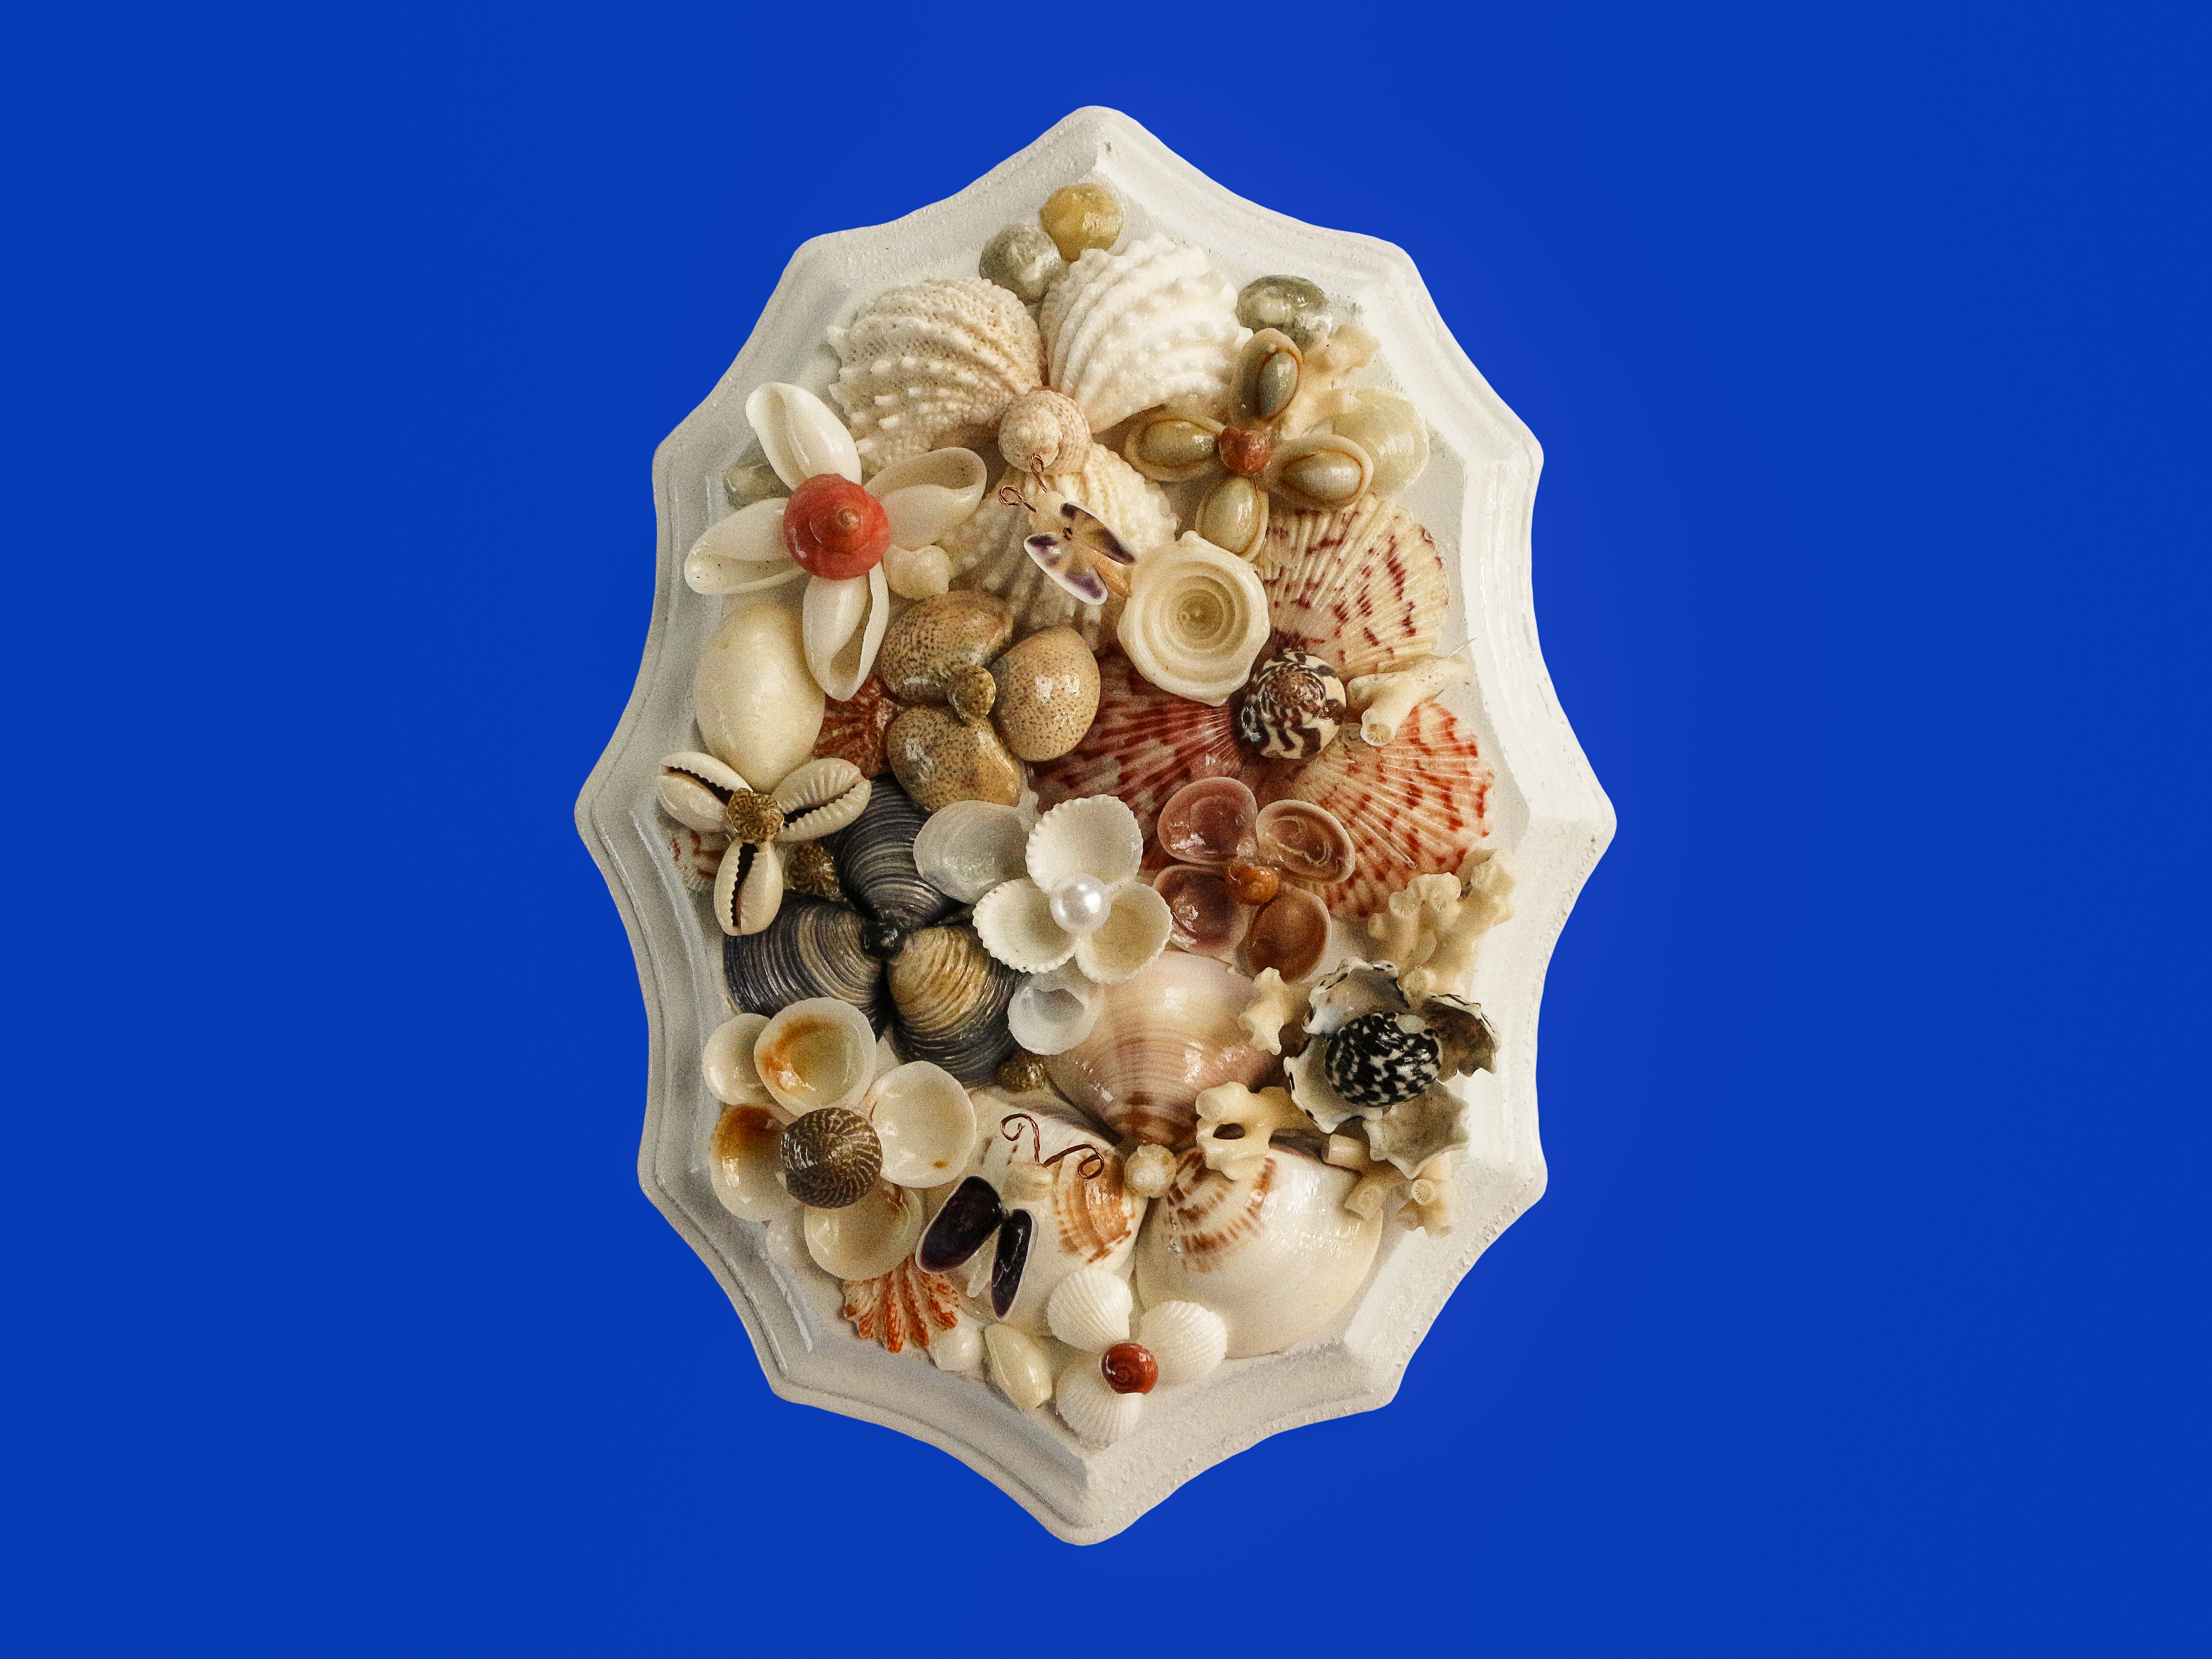
biology, invertebrate, seashell, conch, human body, art, crafts, organ, sea shells, jaw